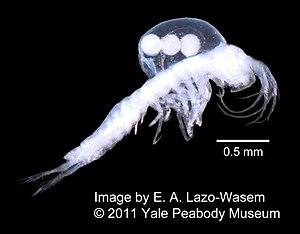
Tethysbaena est un genre de crustacés thermosbaenacés de la famille des Monodellidae.